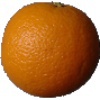
Label: Orange 1